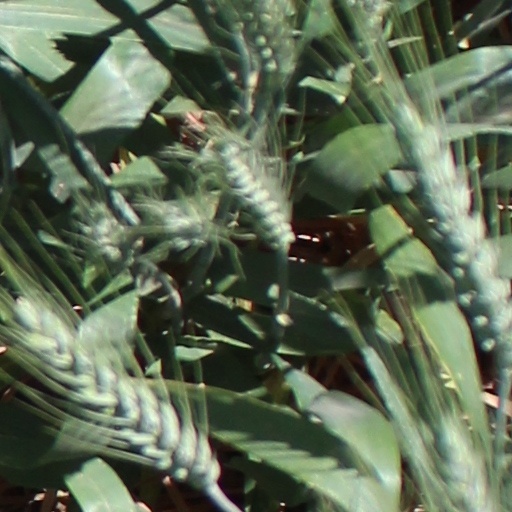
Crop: wheat